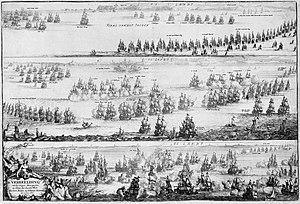
1676 est une année bissextile commençant un mercredi.